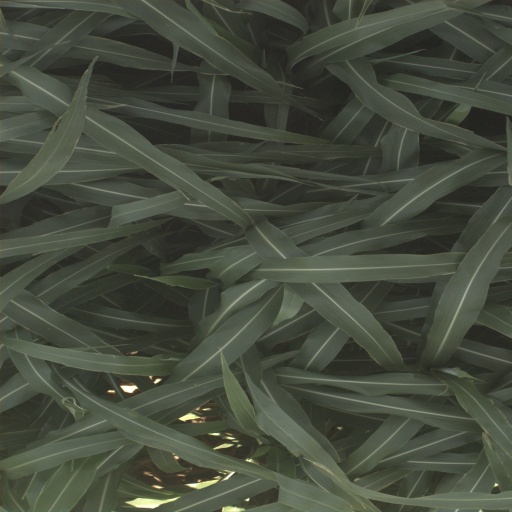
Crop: sorghum